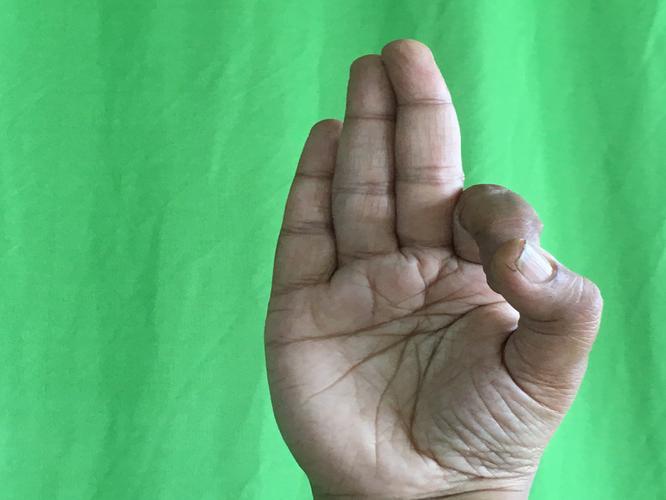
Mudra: Aralam
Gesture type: single_hand